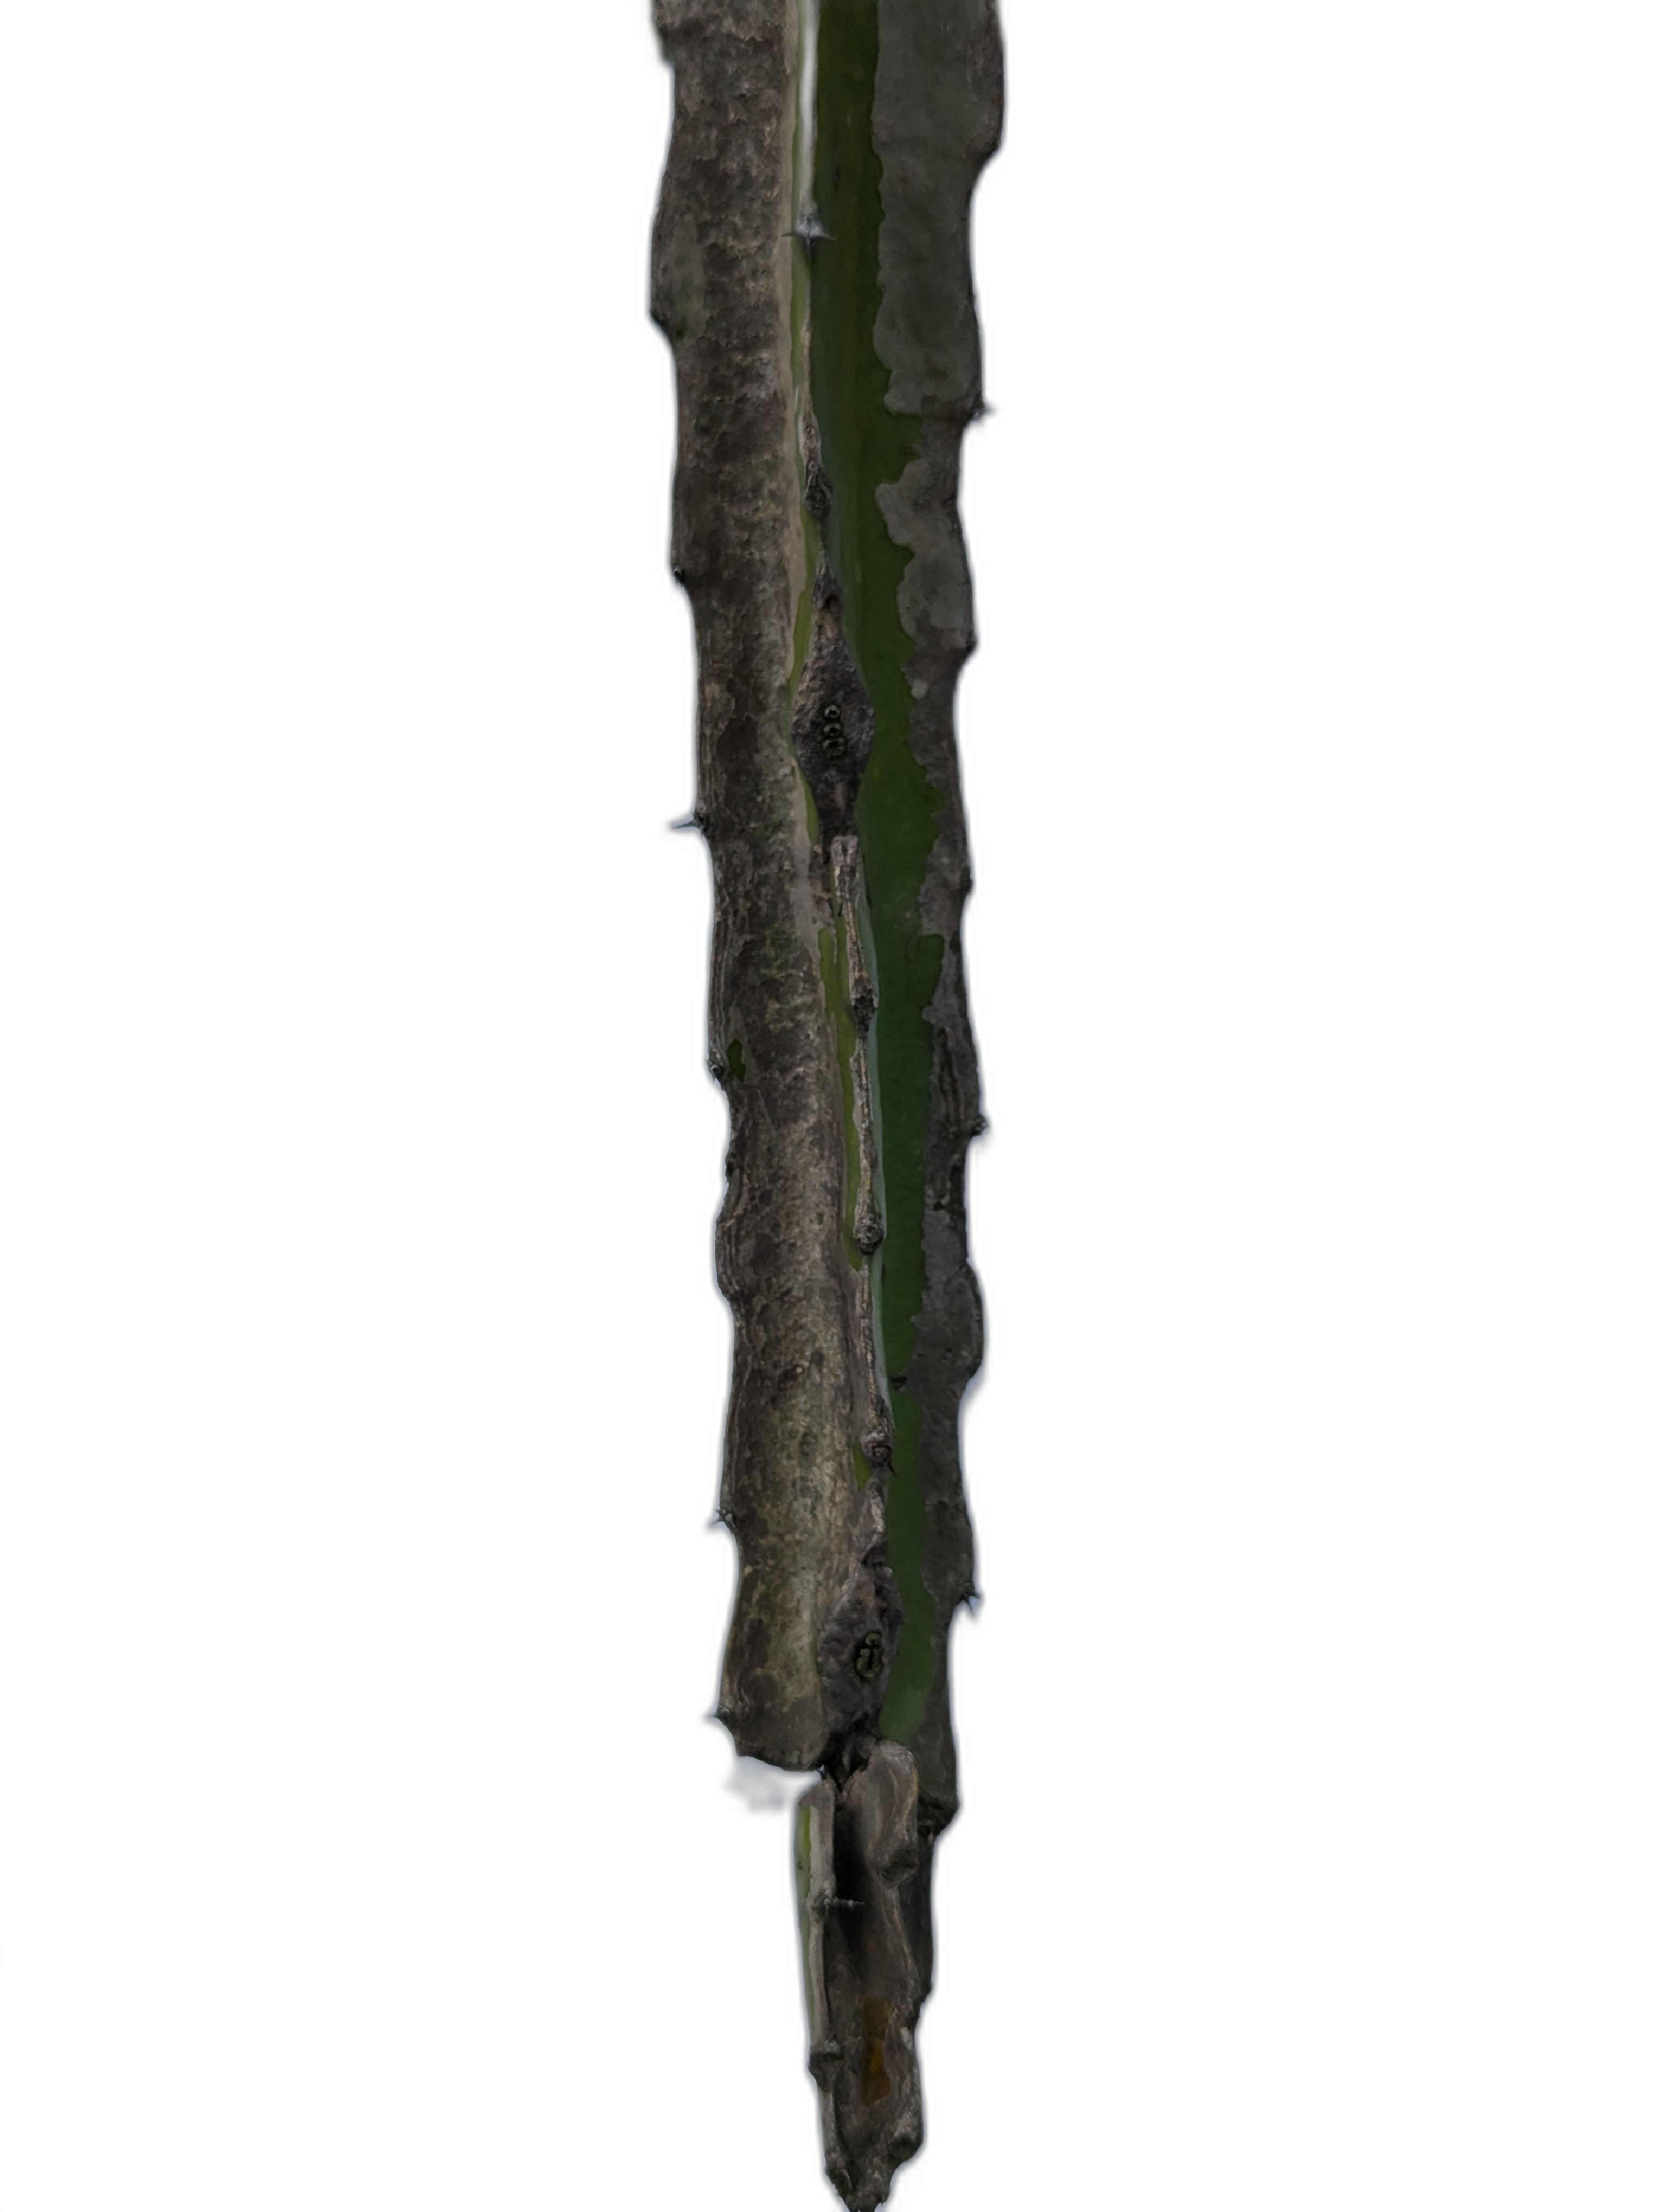
Label: Bad leaf